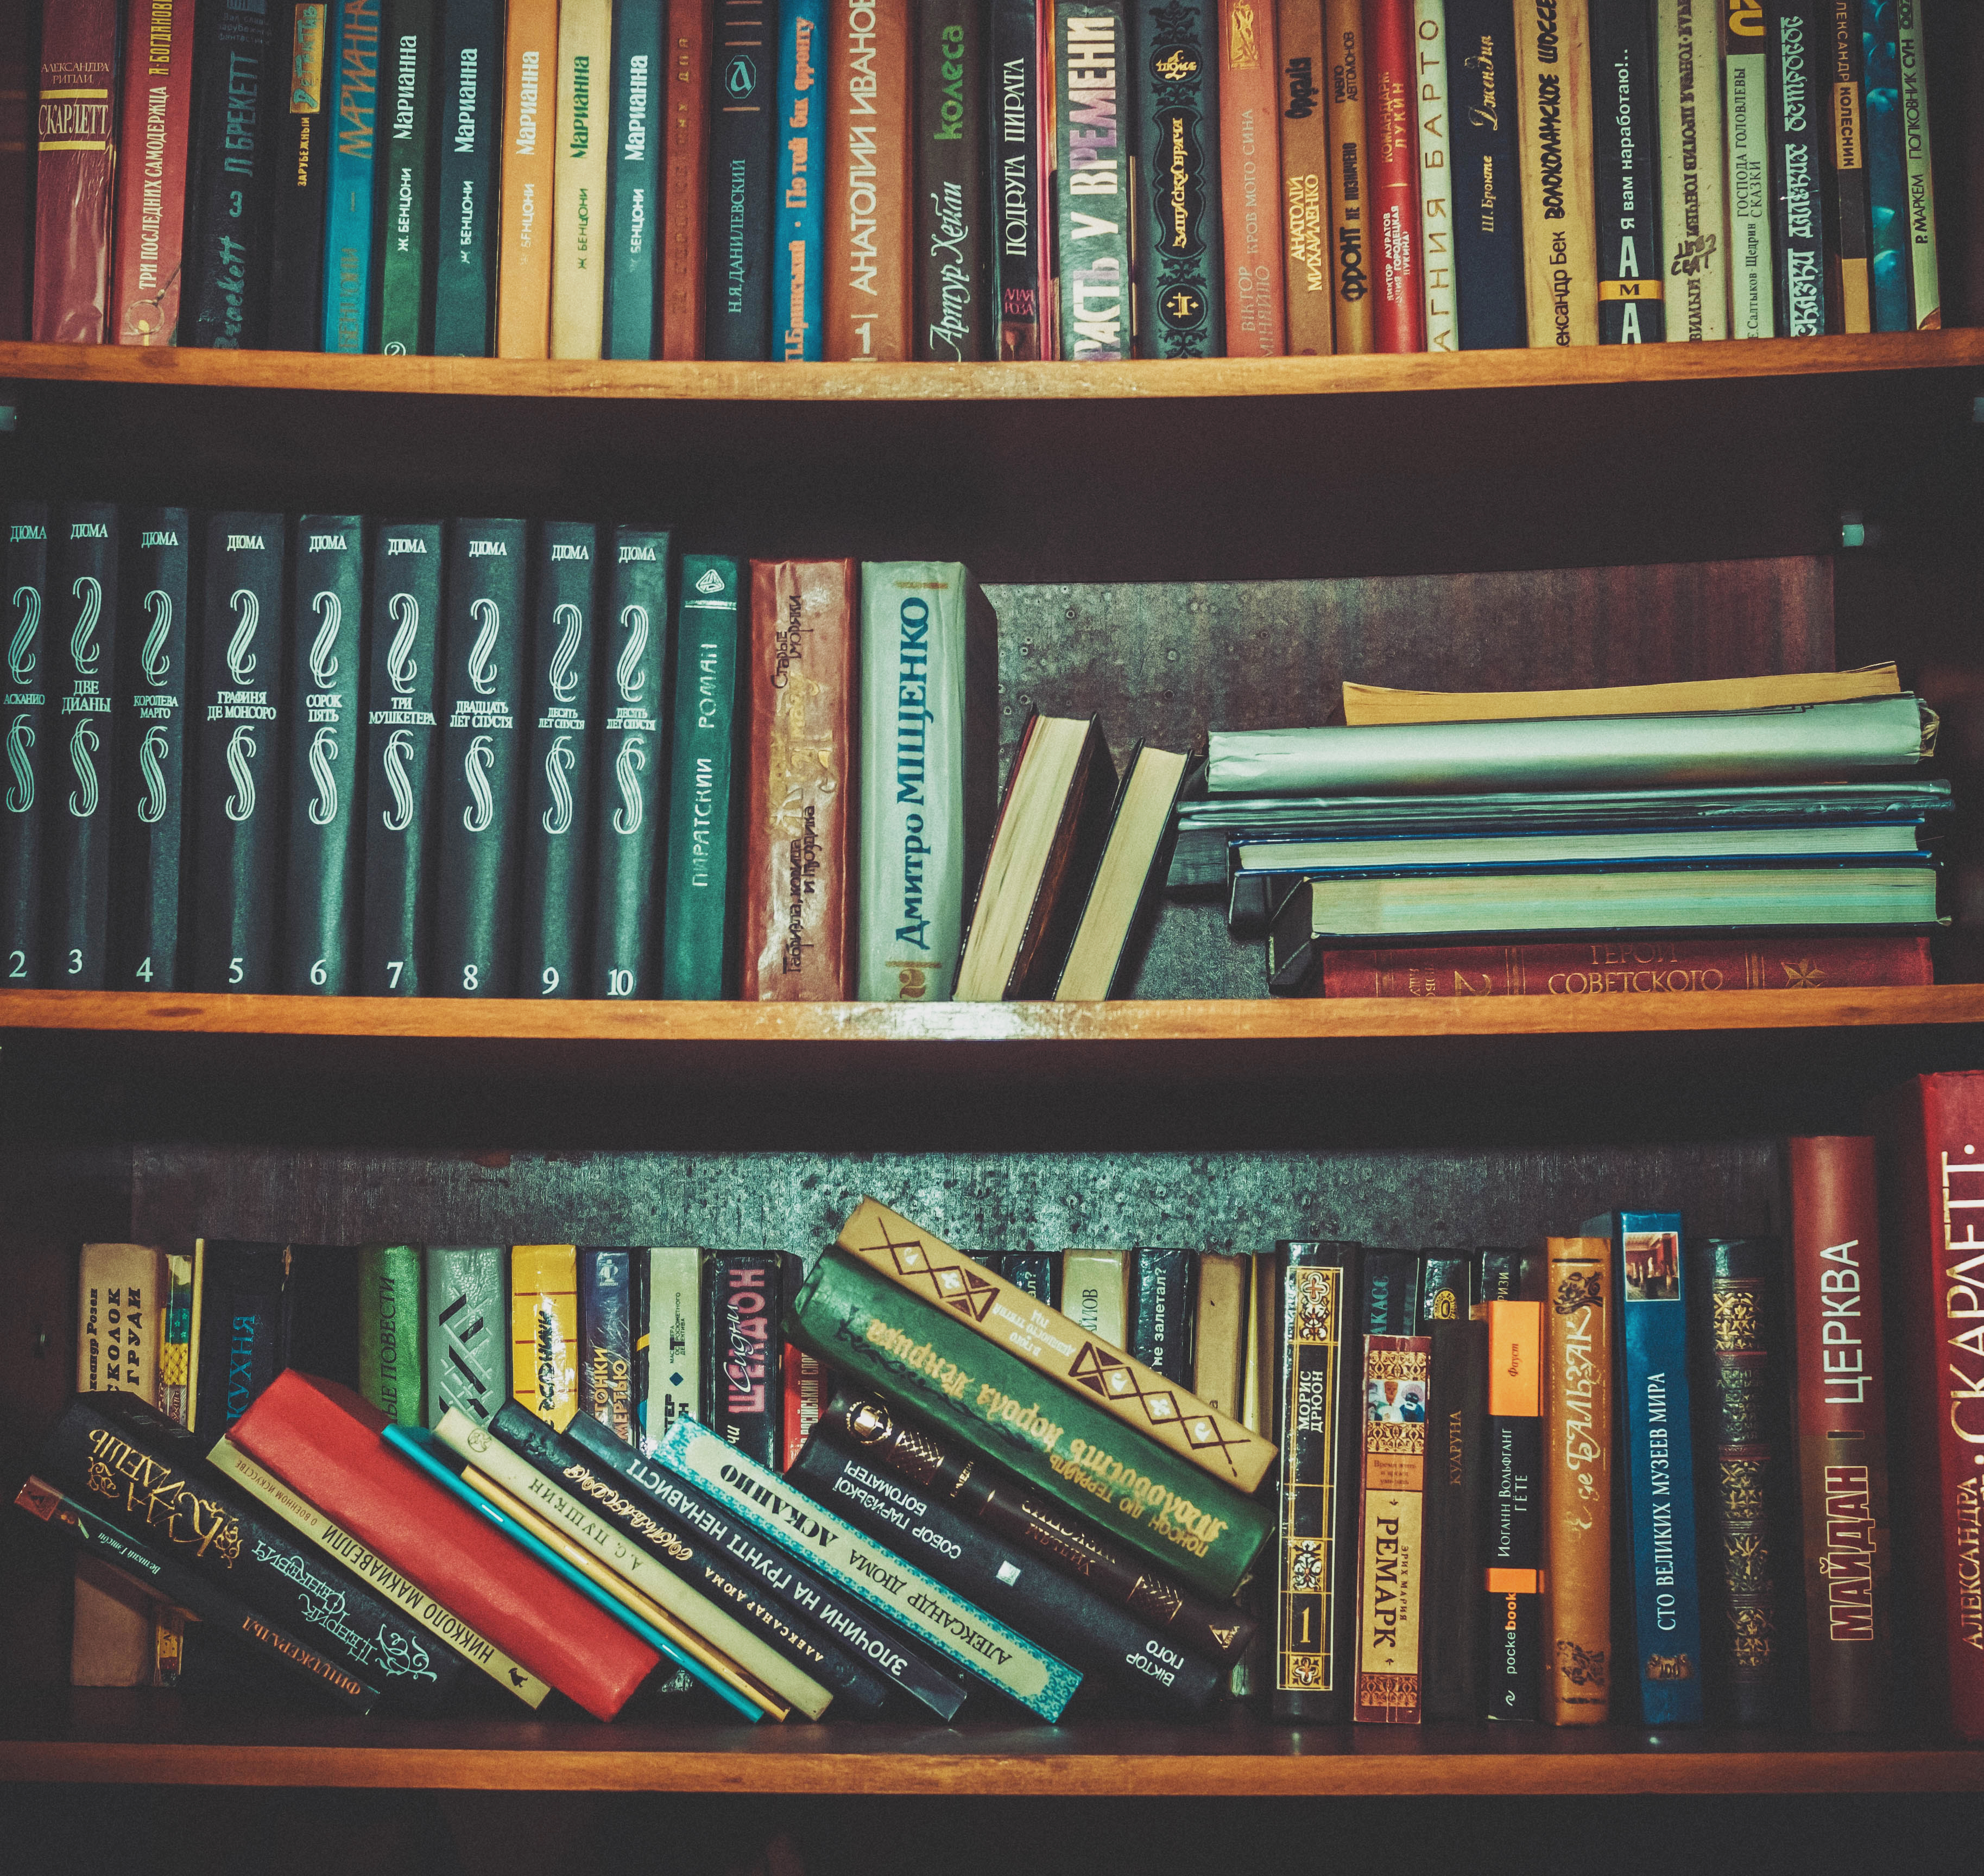
book, color, shelf, furniture, library, books, shelving, bookshelves, knowledge